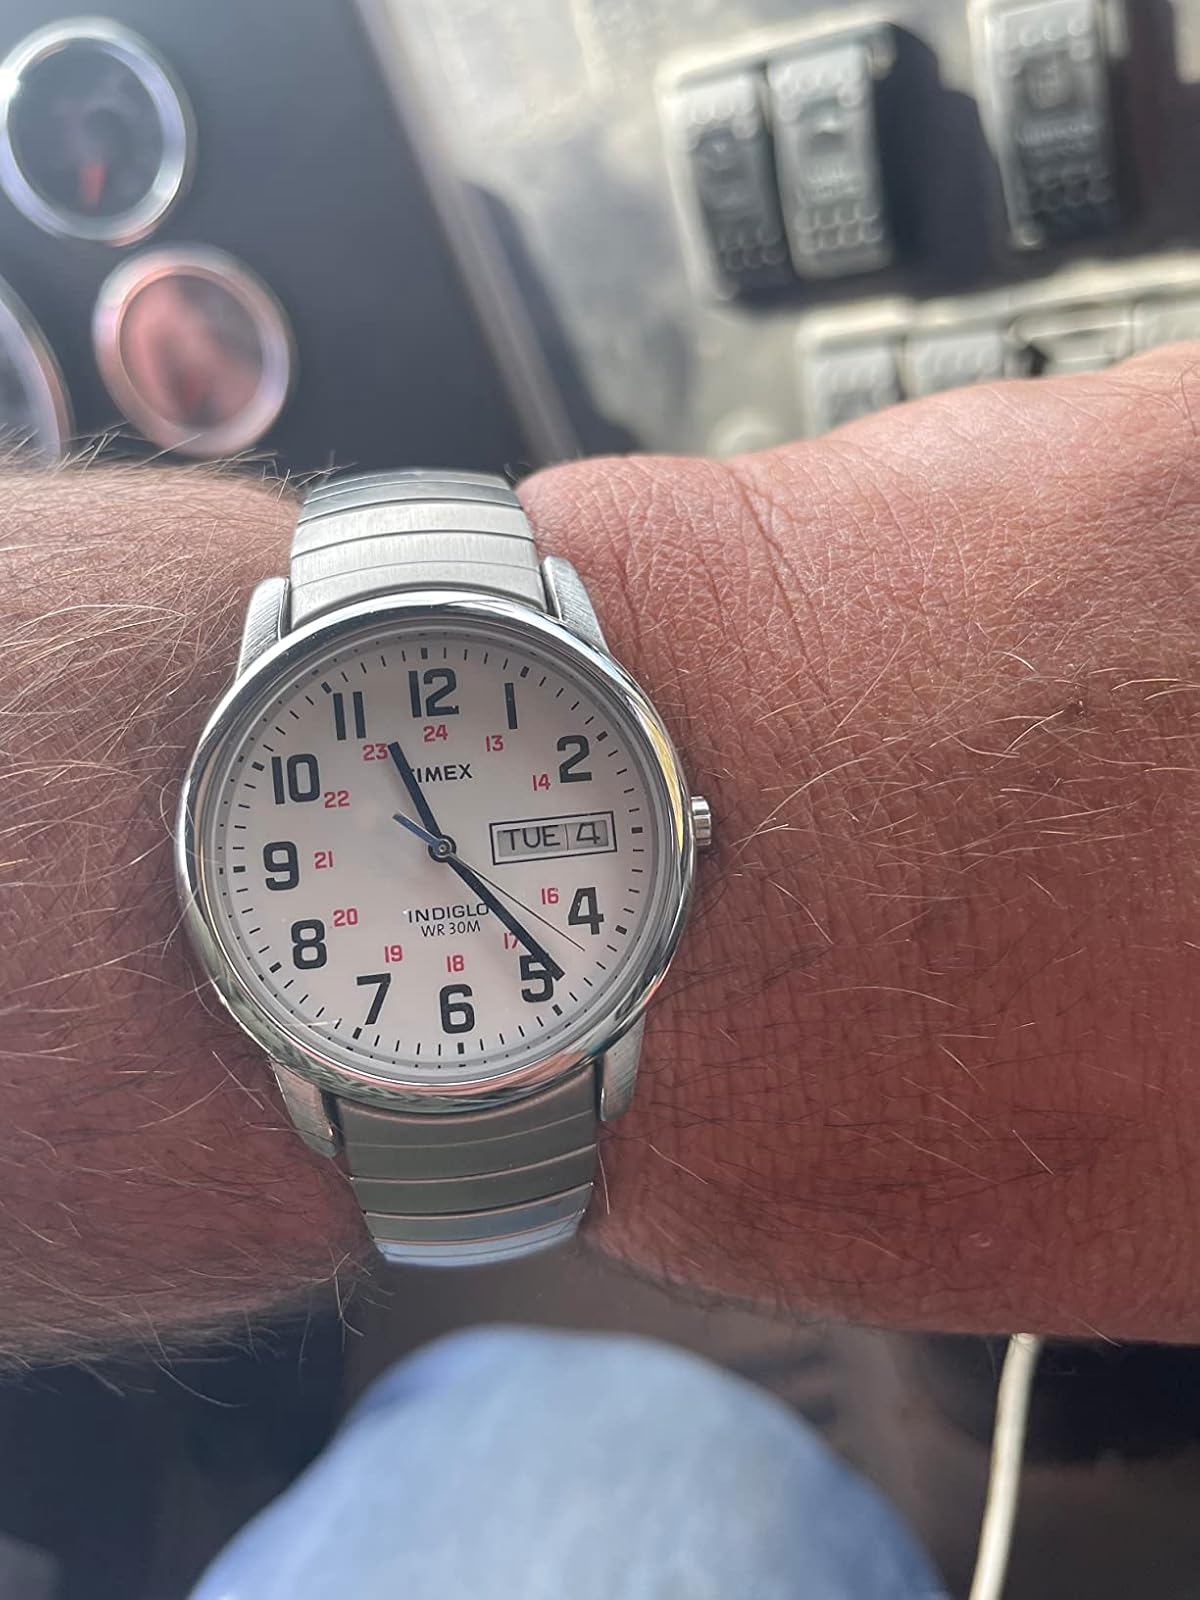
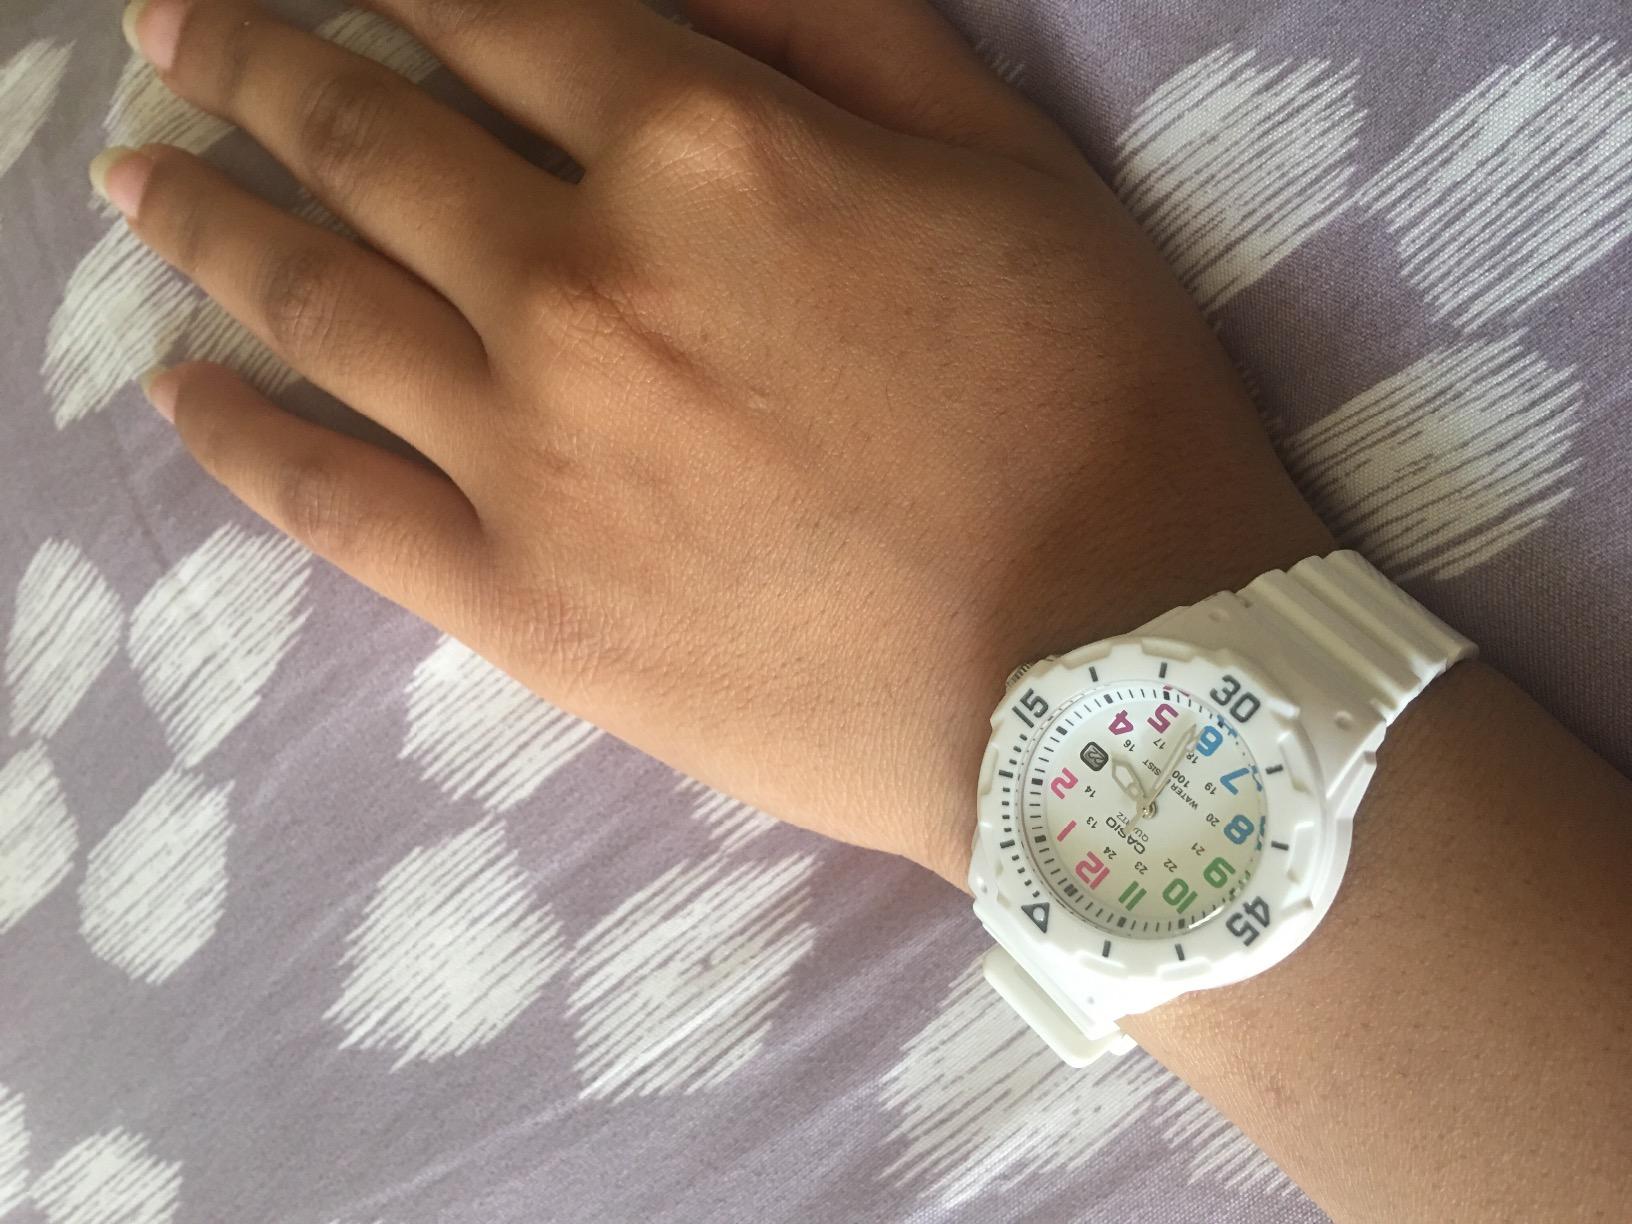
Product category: accessories_watch
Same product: no